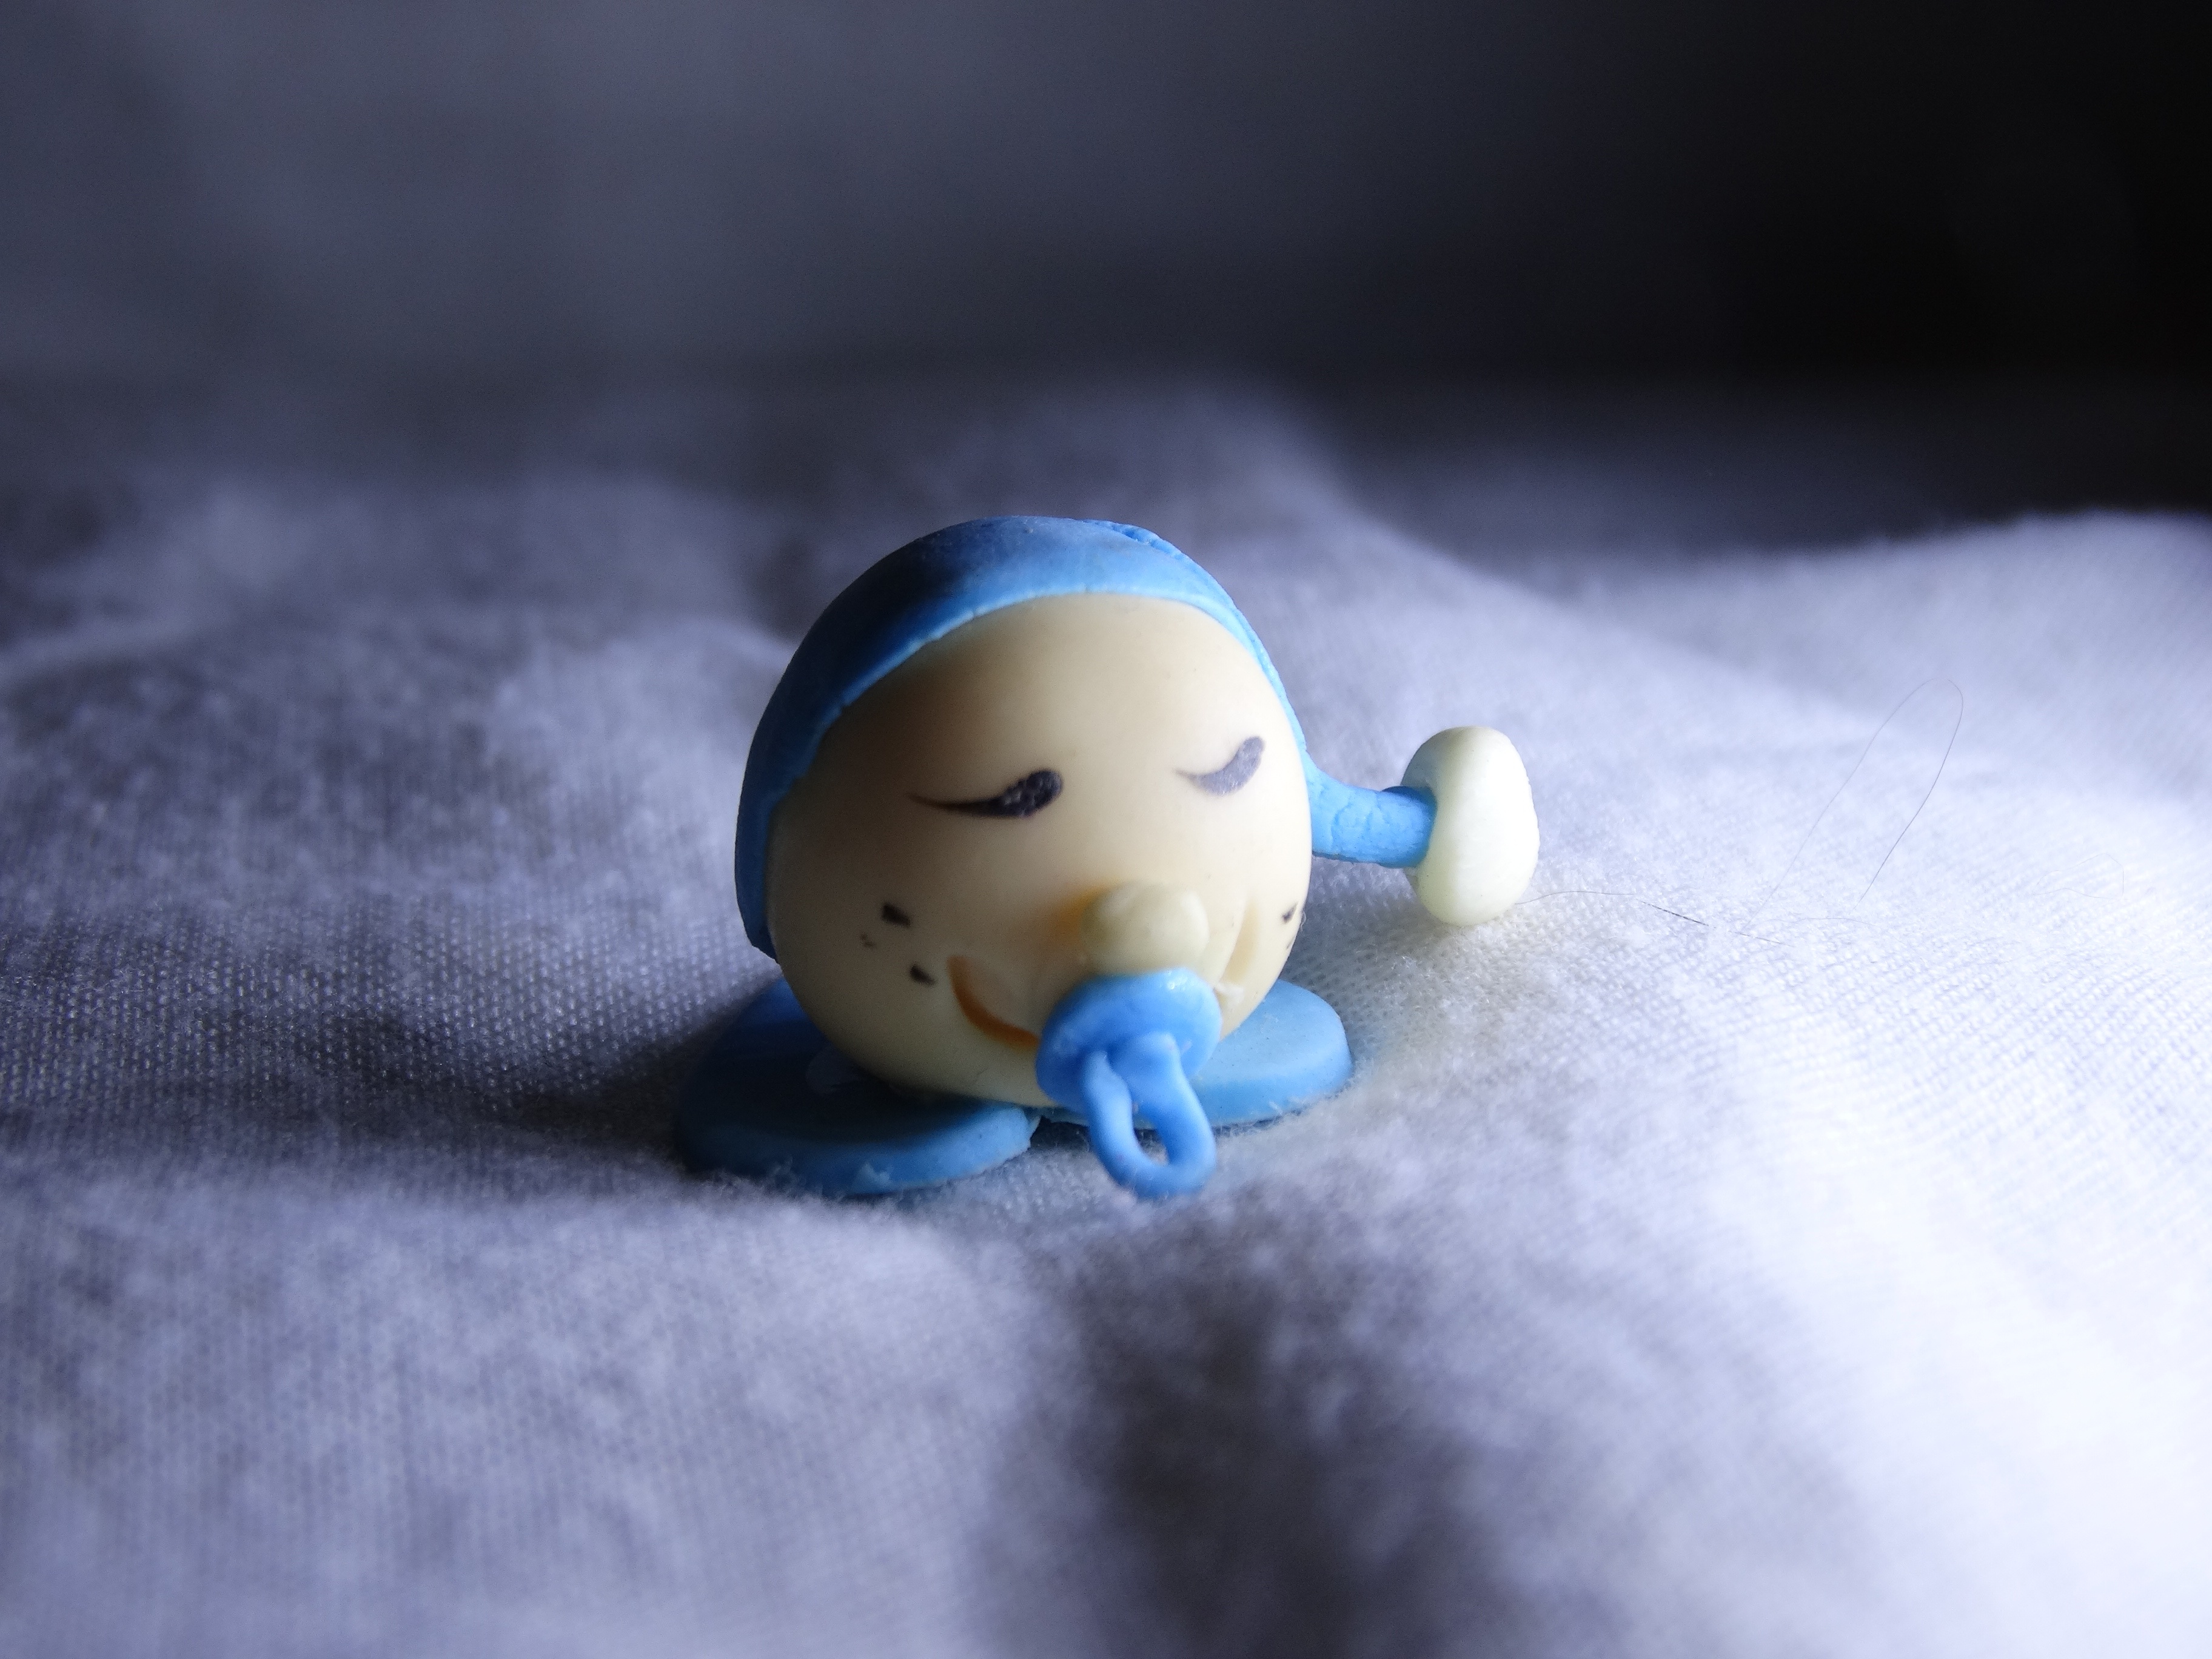
hand, white, cute, color, macro, small, peace, child, blue, toy, baby, close up, background, infant, eye, skin, beauty, beautiful, celeste, brightness, macro photography, desktop wallpaper, stuffed toy, chiquito